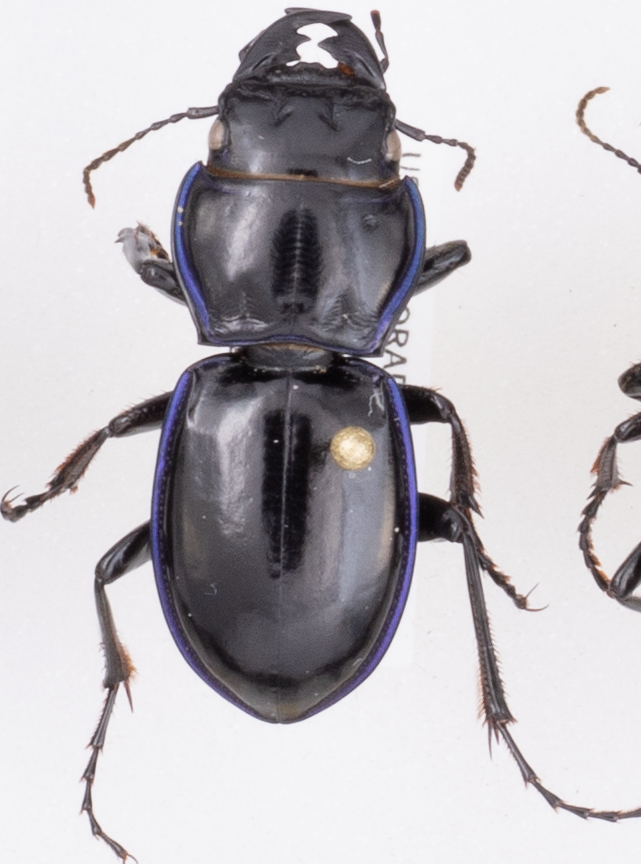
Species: Pasimachus elongatus
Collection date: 2018-08-02
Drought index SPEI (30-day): -0.718
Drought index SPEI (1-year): -0.276
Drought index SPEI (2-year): -0.588